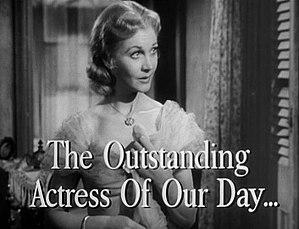
28 janvier : Le premier film classé X prend l'affiche à Londres, il s'agit du film français La vie commence demain.
Blanche DuBois est l'un des personnages principaux de la pièce Un tramway nommé Désir de Tennessee Williams. Elle est considérée comme l'un des personnages les plus marquants du théâtre américain.
Vivian Mary Hartley, dite Vivien Leigh, née le 5 novembre 1913 à Darjeeling et morte le 8 juillet 1967 à Londres, est une actrice britannique.